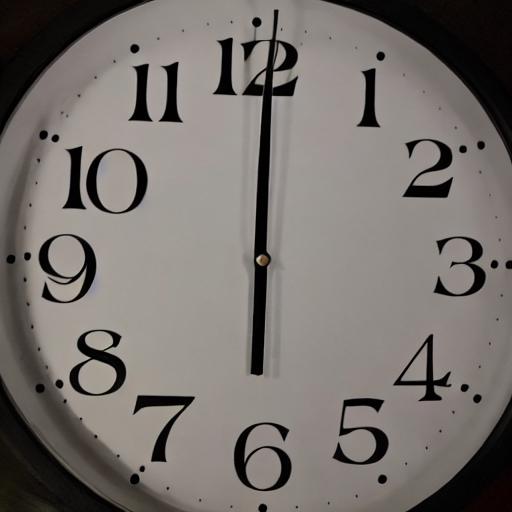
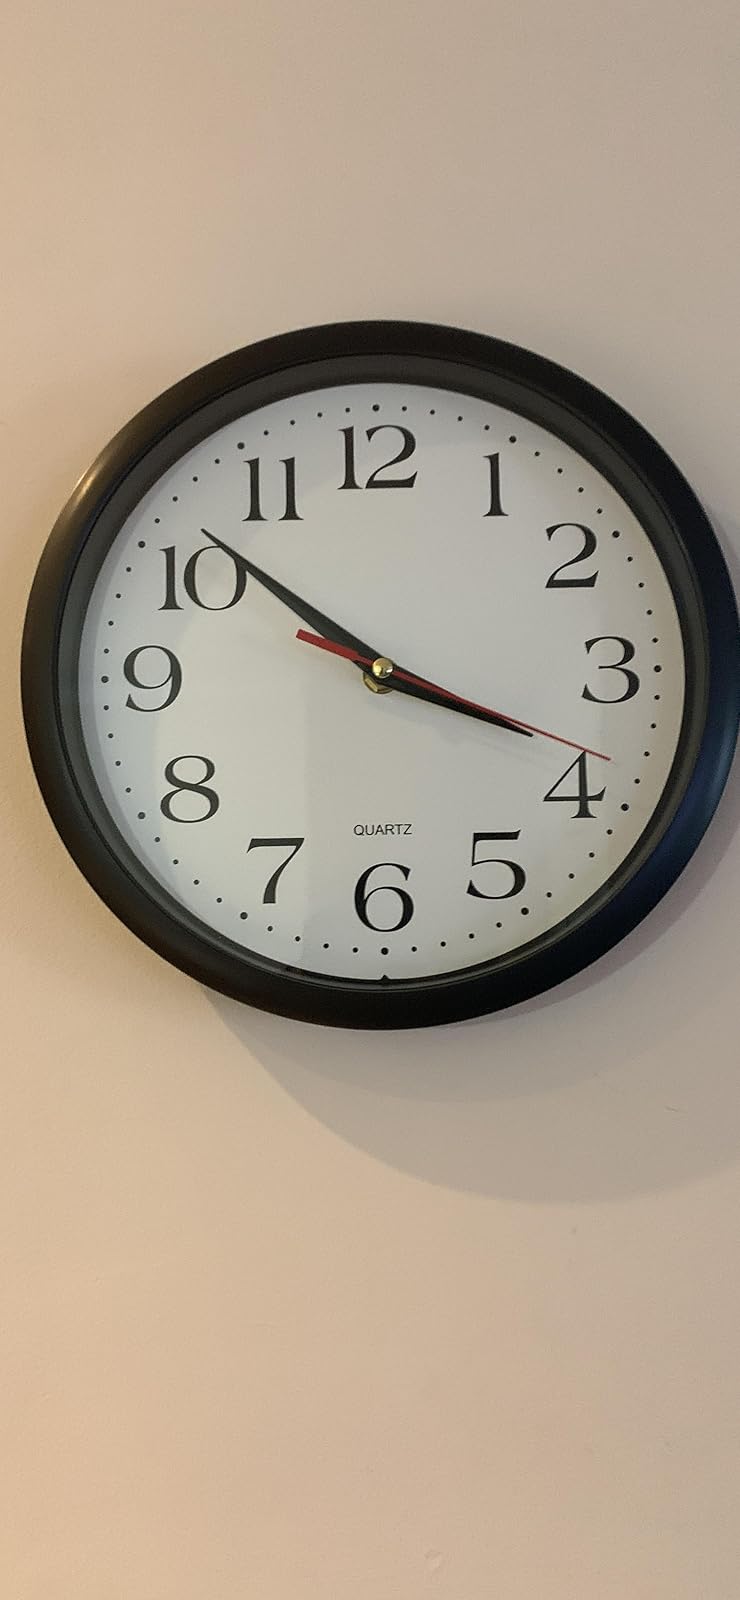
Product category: clock
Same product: no